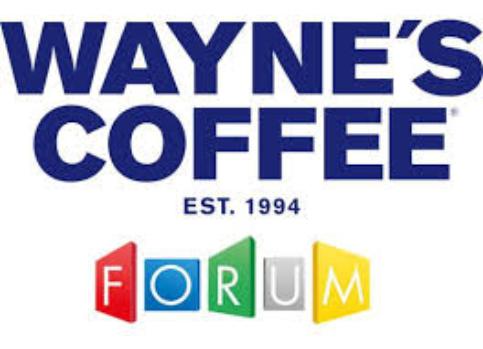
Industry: Food